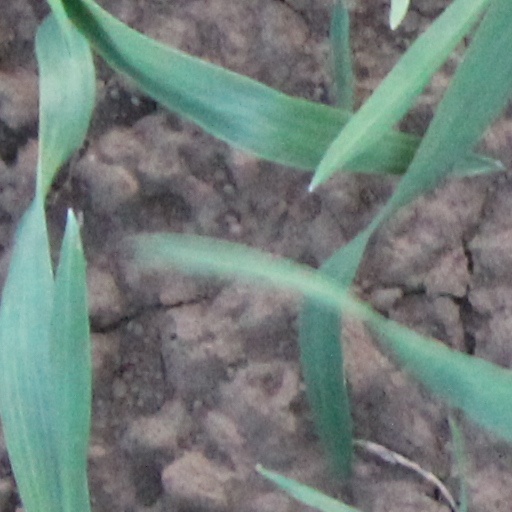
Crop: wheat